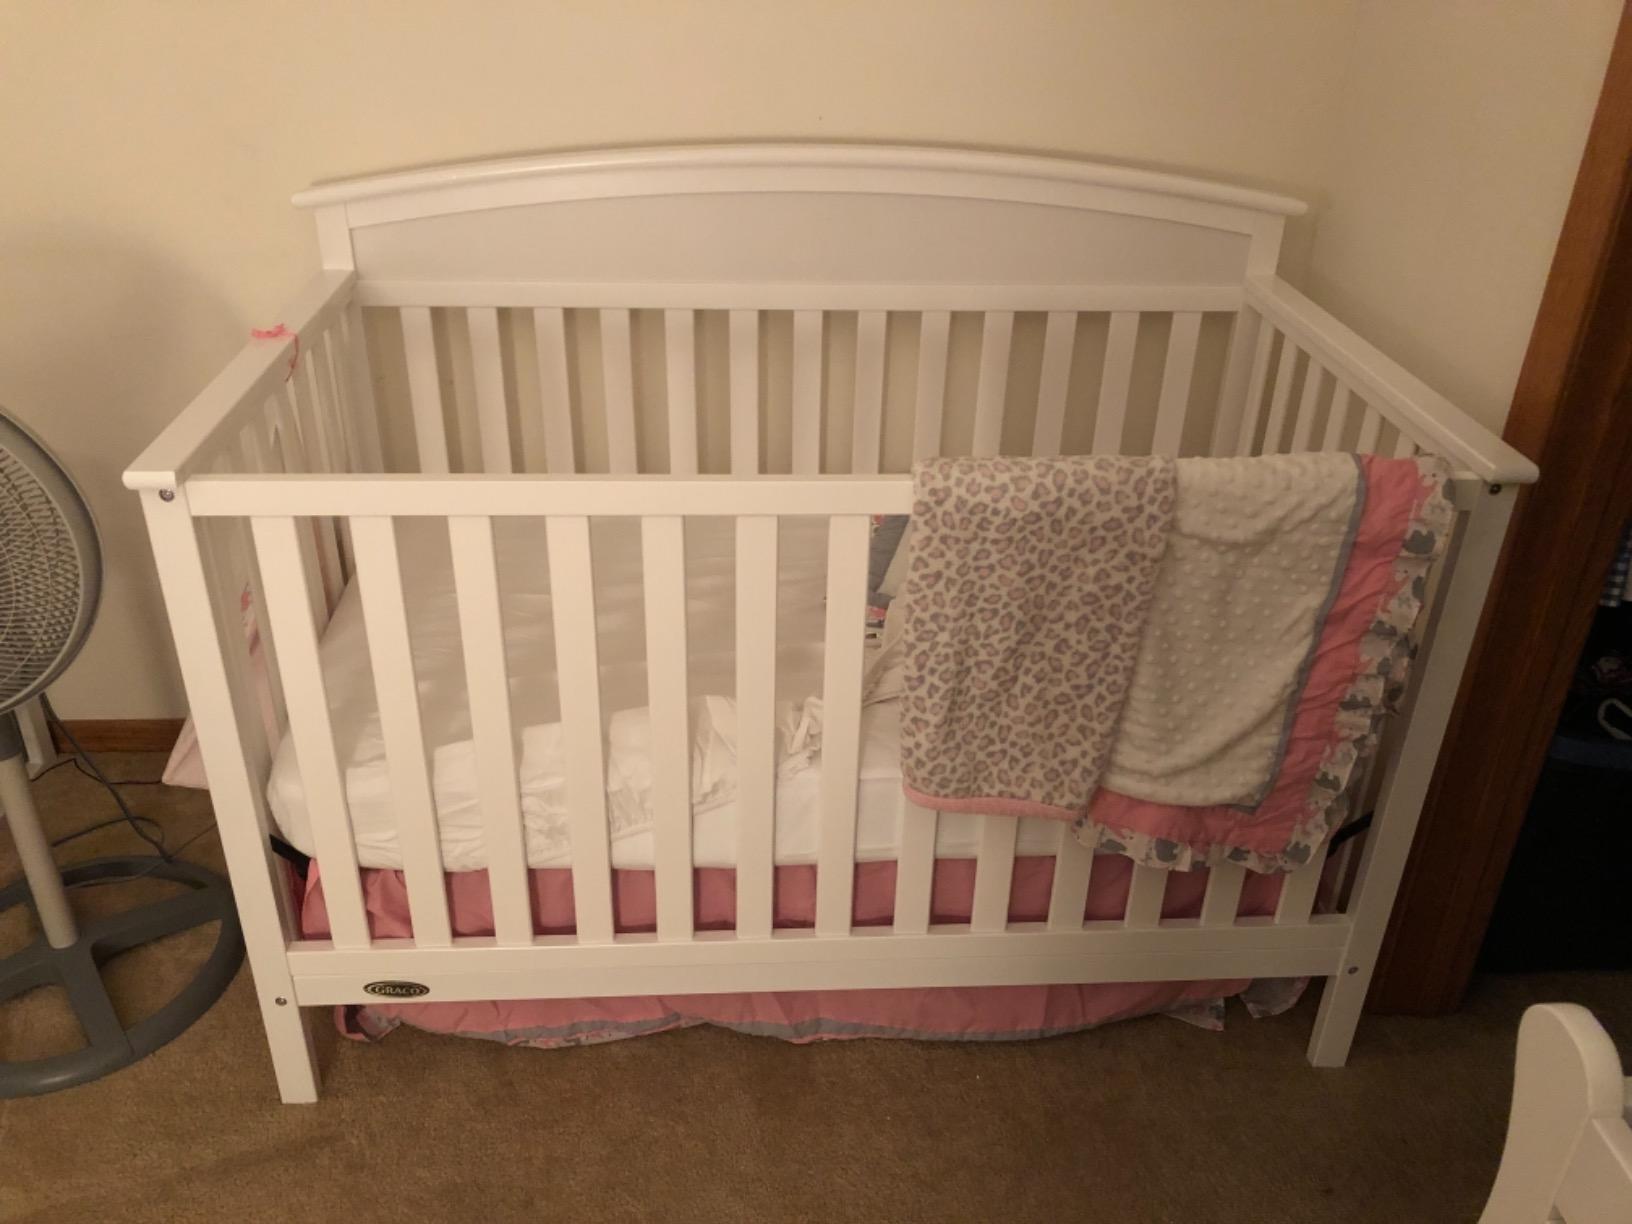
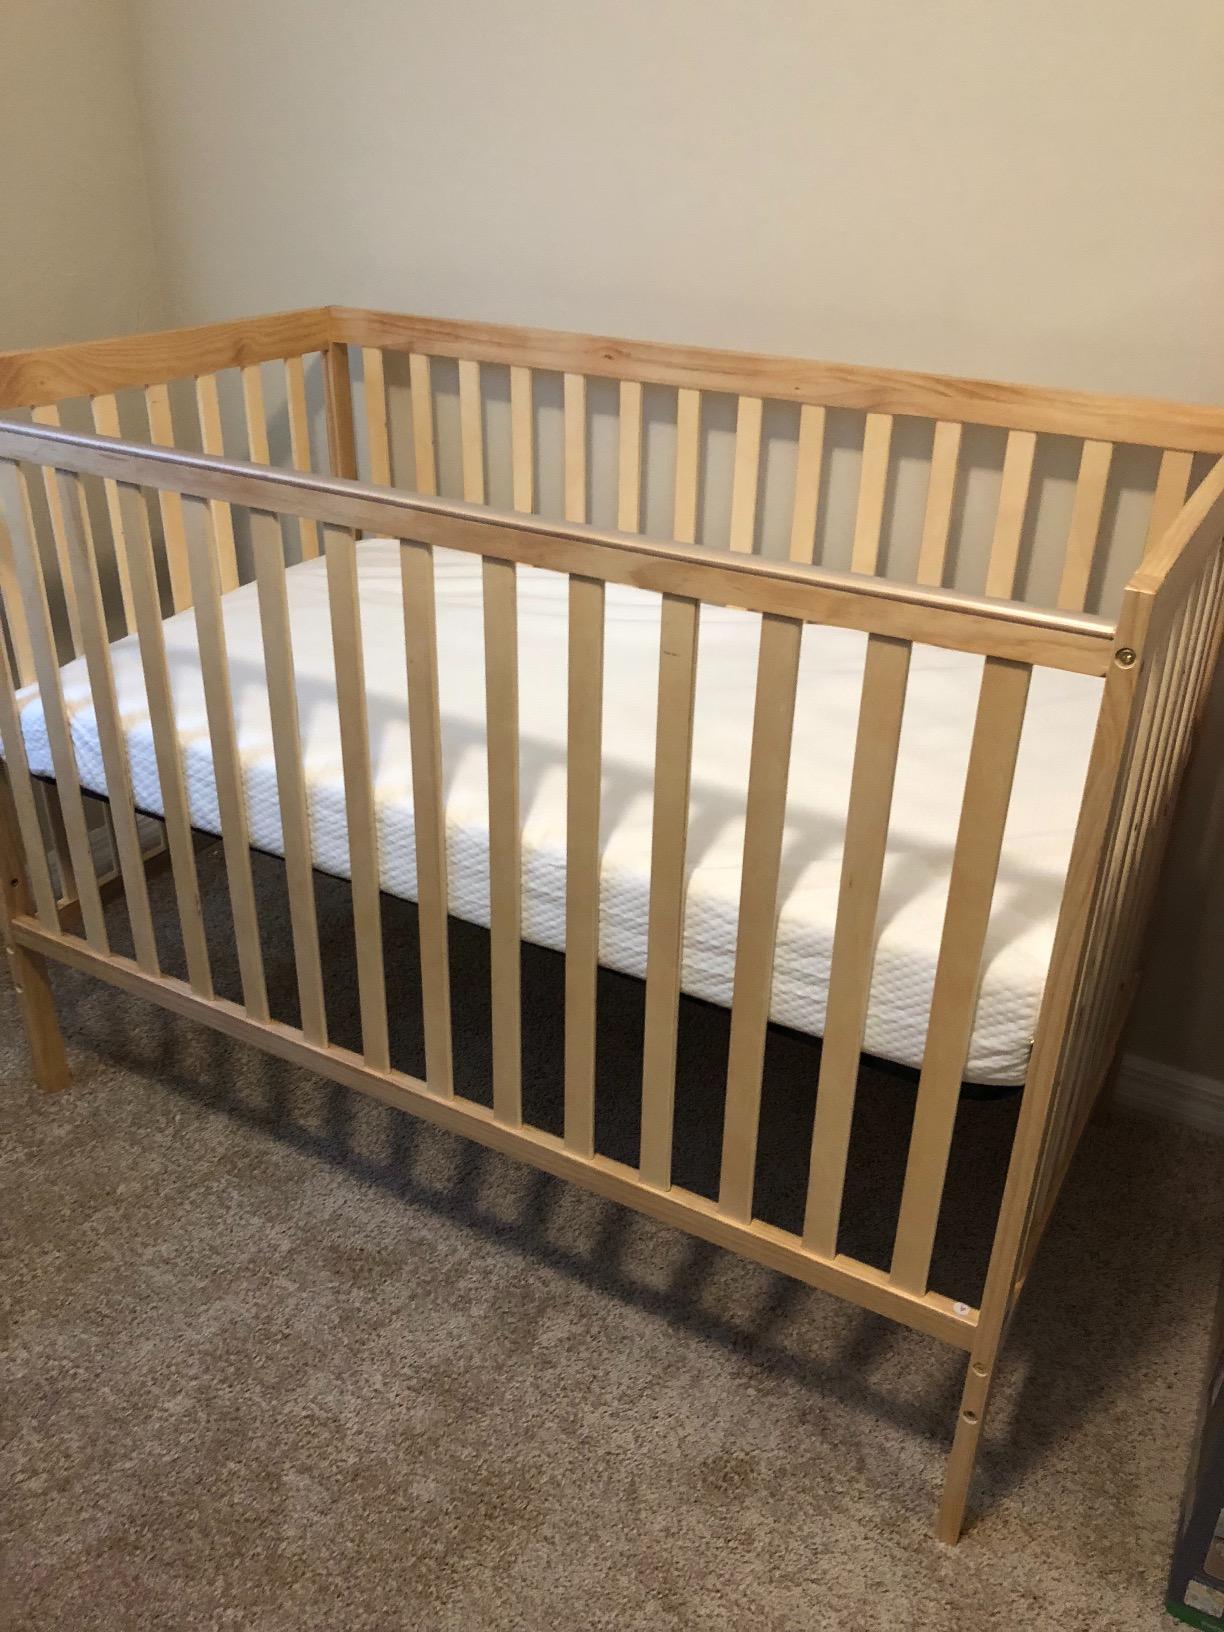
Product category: products_crib
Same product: no